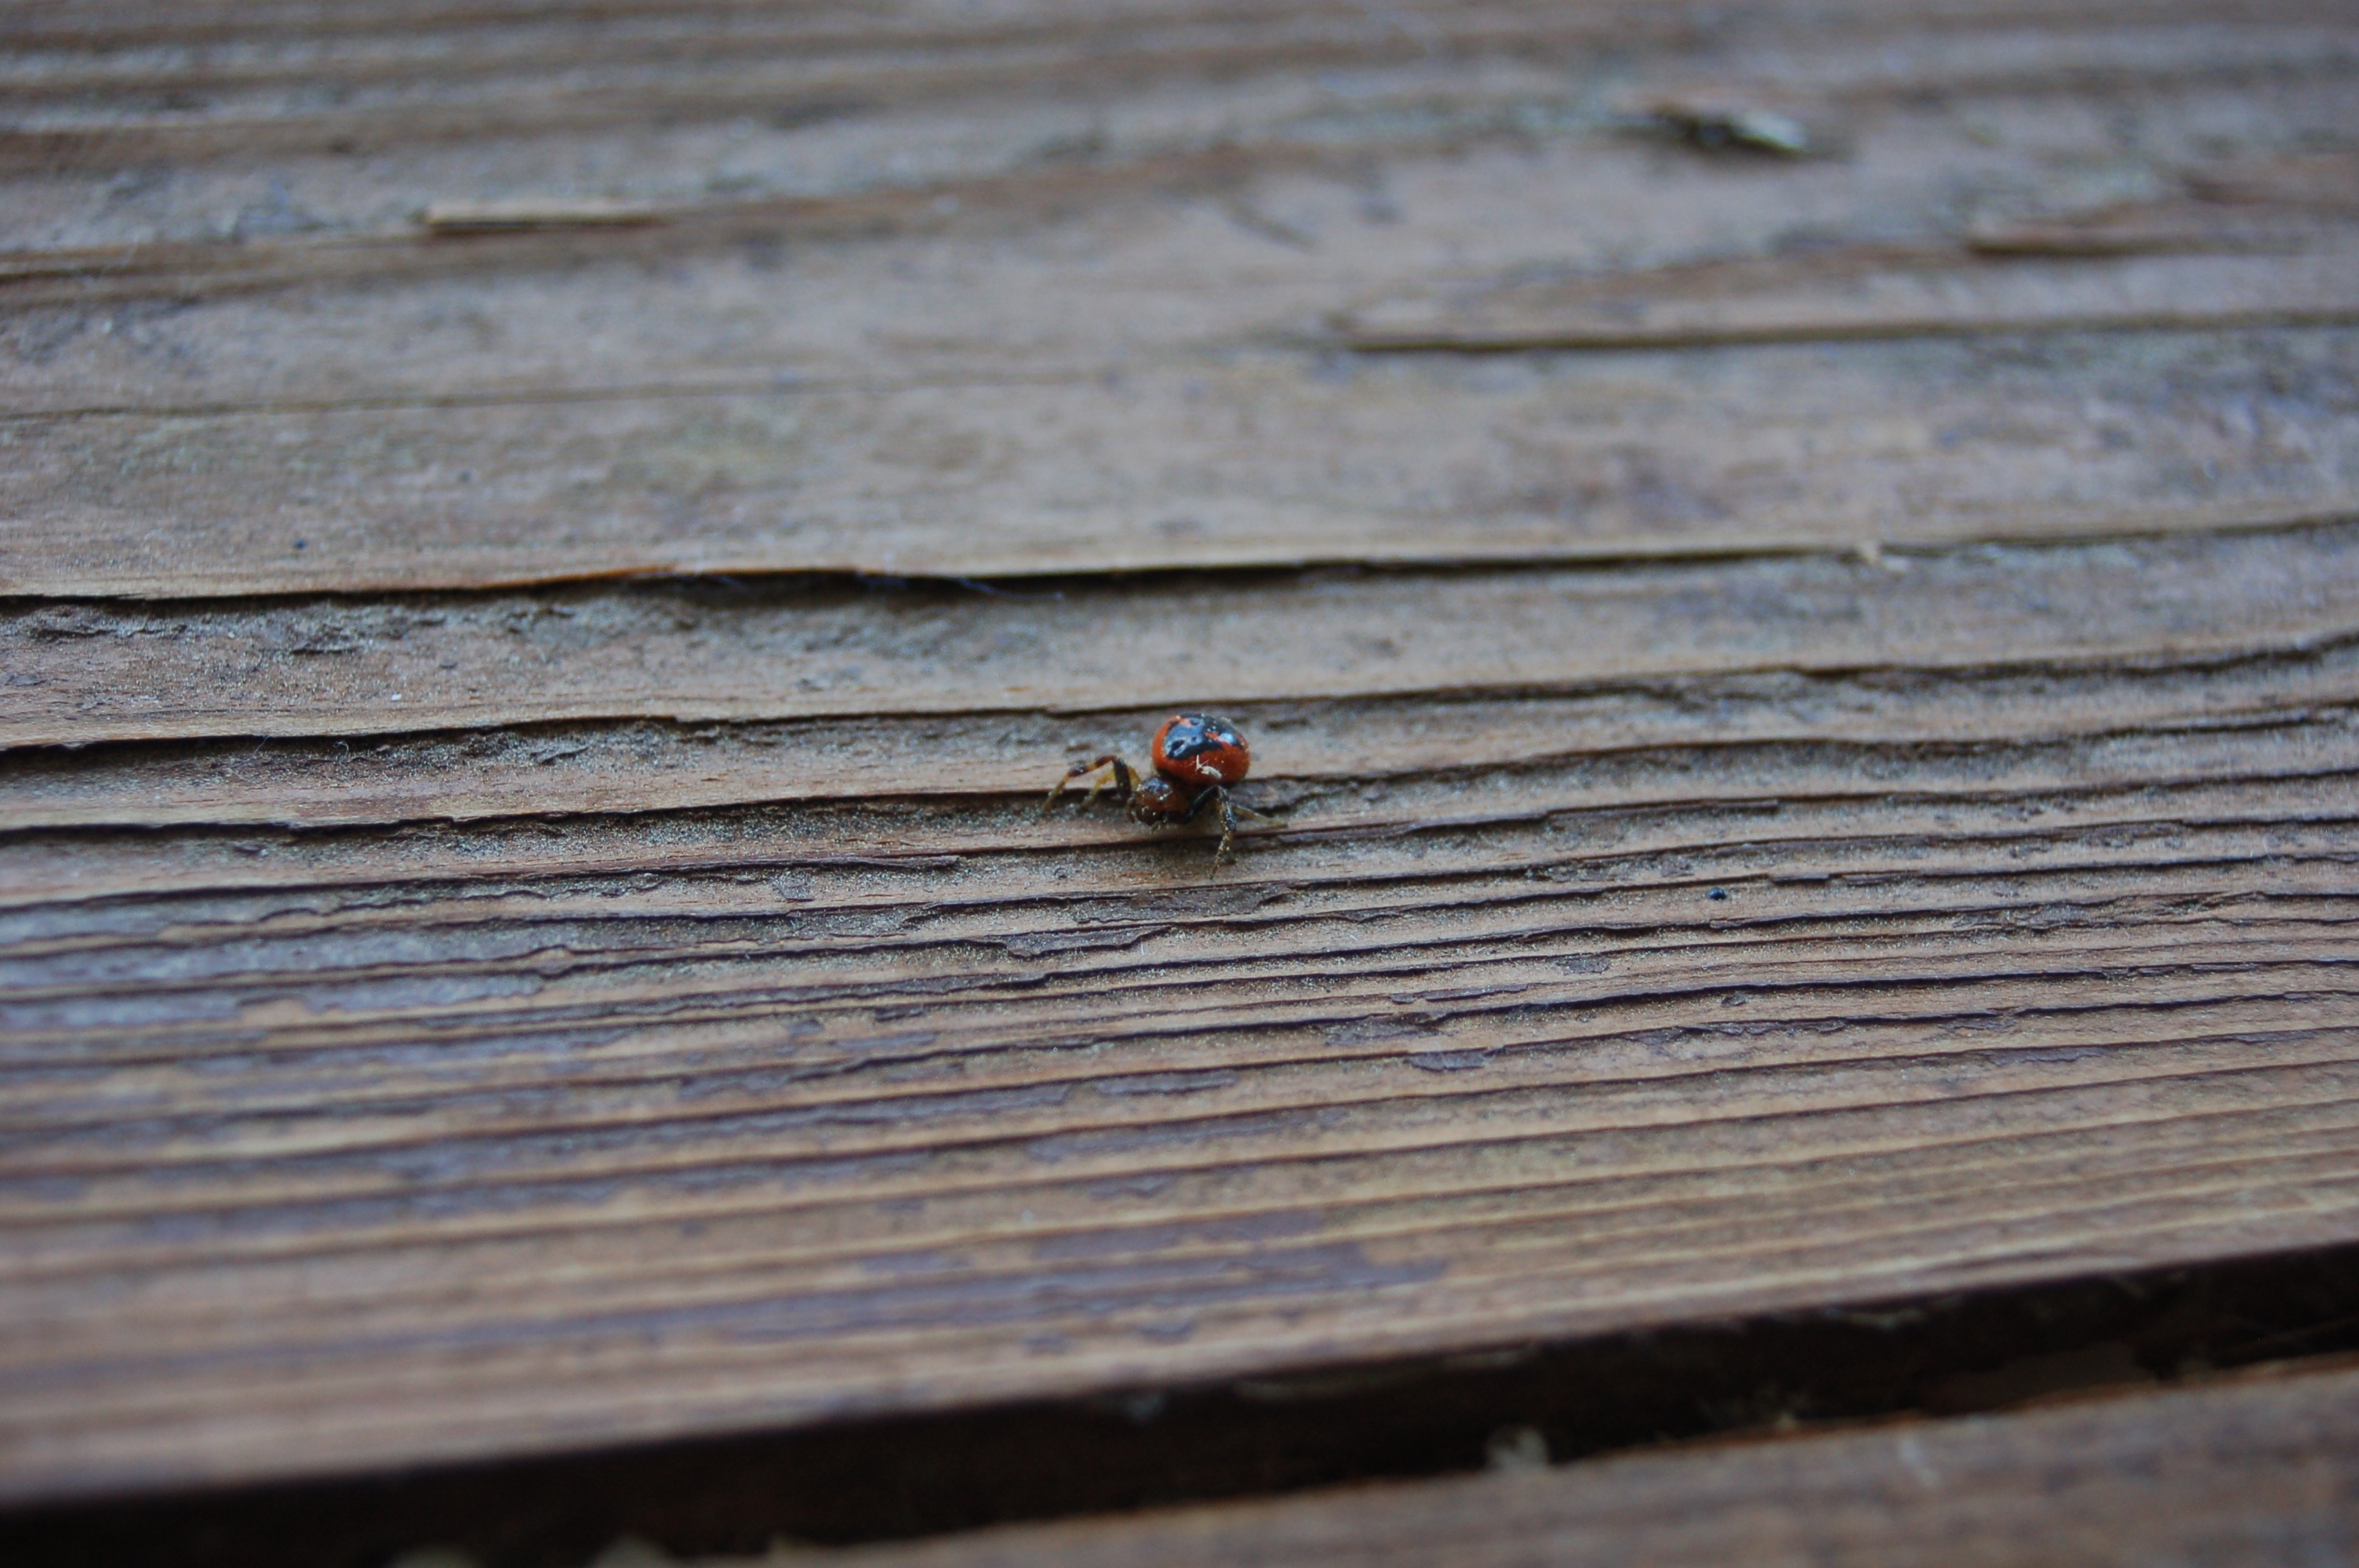
wing, wood, leaf, wall, insect, small, bug, blue, invertebrate, spider, arachnid, thomisidae, synema globosum